Hydrogeology

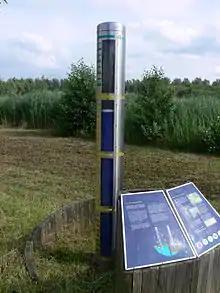
A piezometer is a device used to measure the hydraulic head of groundwater.

Hydrogeology, as stated above, is a branch of the earth sciences dealing with the flow of water through the subsurface, typically porous or fractured geological material. The very shallow flow of water in the subsurface (the upper 3 m) is pertinent to the fields of soil science, agriculture, and civil engineering, as well as to hydrogeology. The general flow of fluids (water, hydrocarbons, geothermal fluids, etc.) in deeper formations is also a concern of geologists, geophysicists, and petroleum geologists. Groundwater is generally slow-moving; many of the empirically derived laws of groundwater flow can be alternately derived in fluid mechanics from the special case of Stokes flow (viscosity and pressure terms, but no inertial term).